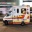
Label: ambulance